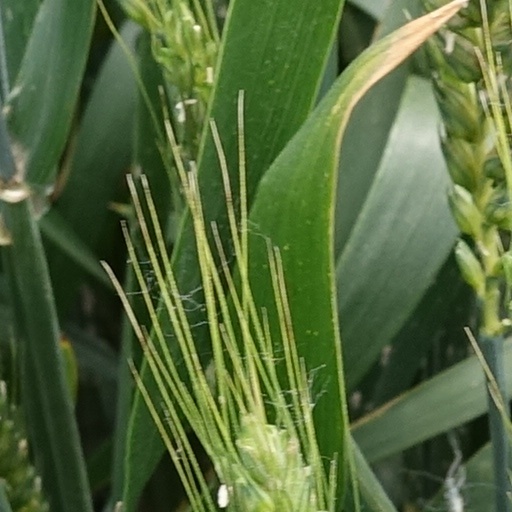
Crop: wheat